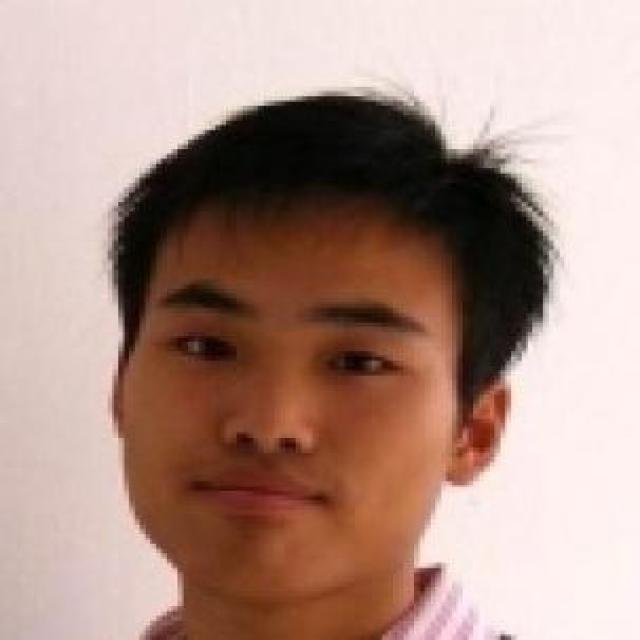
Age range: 21-44